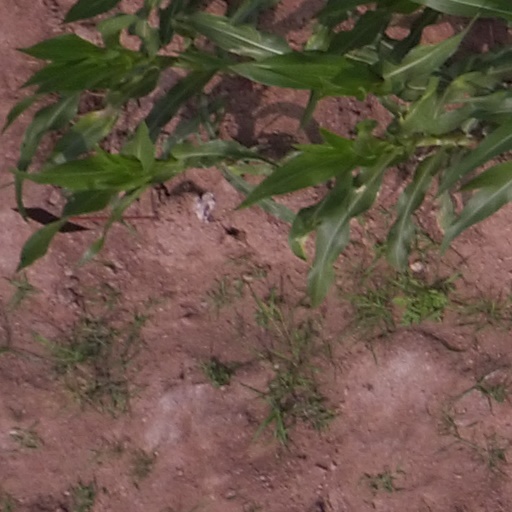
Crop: maize; corn